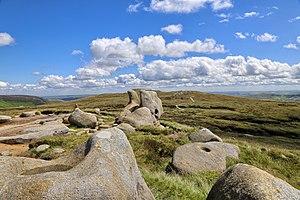
Kinder Scout est un sommet du Royaume-Uni culminant à 636 mètres d'altitude dans la chaîne des Pennines, dans le comté de Derbyshire, dont il constitue le point culminant, en Angleterre. C'est également le plus haut sommet du Peak District. Il présente la forme d'un vaste plateau entouré de parois verticales d'où se précipitent quelques cascades. Prisé des randonneurs et des grimpeurs, il a joué un rôle important dans l'ouverture de droits de passage et la création de parcs nationaux en Angleterre. Il fait également partie d'une réserve de nature et de différentes zones protégées.